God Is

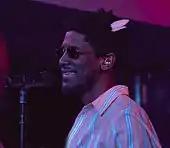
Labrinth contributed production and additional vocals to the song.

In October 2019, British musician Labrinth was invited to a concert of West's gospel group the Sunday Service Choir by a friend. He went in not knowing what to expect then deeply enjoyed the show, noticing that "the vibe was really beautiful". Labrinth told West afterwards that it seemed to lack any ego and instead brought a happy atmosphere for people, including his fellow attendees Sia and Diplo. At the time, the musician was completely unable to disclose any information on "Jesus Is King". During the seven years after his debut album "Electronic Earth" (2012), Labrinth collaborated with musical acts that he appreciated such as West and Beyoncé. Labrinth was invited to work with West on "Jesus Is King" and admitted the rapper had gone through controversies, while praising the record for him finding "his own redemption and piece" similarly to his musical ideas. In January 2020, Labrinth expressed pride in working with West on the album, seeing him as his most inspirational collaboration in a while. The musician elaborated that he was "taking something away" rather than his usual role of having "to bring something to the table", attributing this to West's ear for talent. Labrinth performs additional vocals on "God Is".